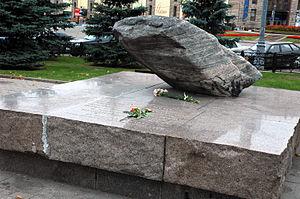
SLON est l'acronyme russe de Solovietski lager ossobovo naznatchénia et plus tard de Severnye lagueria ossobovo naznatchenia ou camp spécial Solovetski ou en abrégé Solovki. Le camp de Solovki était le principal camp de travail pénitentiaire d'URSS situé sur l'archipel des îles Solovki, en activité dans les années 1920—1930.
Le Goulag est l’organisme central gérant les camps de travail forcé en Union soviétique. La police politique placée à la tête du système pénal développa le Goulag comme instrument de terreur et d'expansion industrielle. Cette administration pénitentiaire connut une croissance constante jusqu'à la mort de Staline, à mesure que de nouveaux groupes étaient incarcérés et déportés, et que ses prérogatives économiques se développaient.